Missile defense systems by country

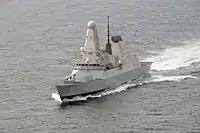
HMS "Diamond" (D34) a Royal Navy Type 45 destroyer equipped with the Sylver A-50 VLS and Aster 15 and 30 missiles. "Diamond" fired her missiles for the first time during May 2012 successfully intercepting a Mirach drone.

The UK, France and Italy developed a programme called PAAMS (also known as Sea Viper in the UK) in the late 1990s. It was developed to arm the Horizon-class frigate (a joint programme between the UK, France and Italy). The UK dropped out of the frigate programme after collective differences remained unsolved, and instead decided to design and build its own Type 45 destroyer which would still use the PAAMS missile system. France and Italy, following this departure, incorporated a ground-launched anti-ballistic missile system into the plans, and developed SAMPT – a truck-launched anti-ballistic missile system which used PAAMS technology.